SS Commodore (collier)

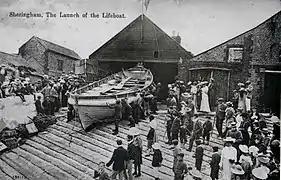
The "Henry Ramey Upcher", shown being launched in 1904

On the night of 7 November 1896 "Commodore" was carrying of coal from West Hartlepool to London when she was blown into shallow waters off Sheringham, Norfolk. Local fishermen saw her predicament and rowed out to render assistance. At this point the wind picked up to gale force and the fishing boats were forced to withdraw, leaving three fishermen stranded aboard "Commodore". The weather was described as "very dirty and thick with rain" and "Commodore" was blown onto rocks. Her captain sent up distress rockets which attracted the attention of the Sheringham lifeboat, the "Henry Ramey Upcher". The lifeboat safely took off "Commodore"'s 14-man crew and the stranded fishermen.